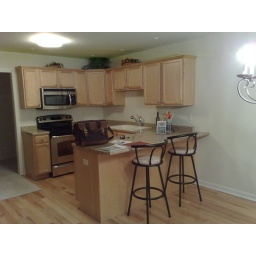
kitchen, maple cabinets, corian sink, stainless steel appliances, kohler sink fixtures, under cabinet lighting